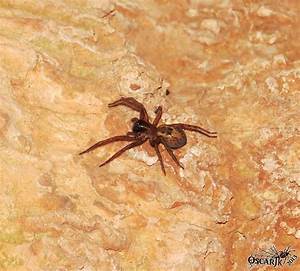
Label: spider